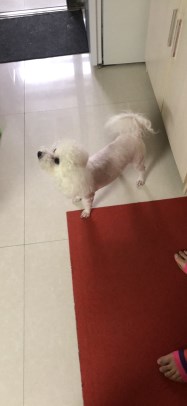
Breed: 3083-n000117-Bichon_Frise